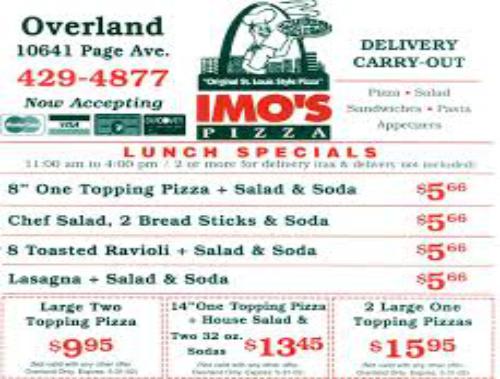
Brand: Imo's Pizza
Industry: Food